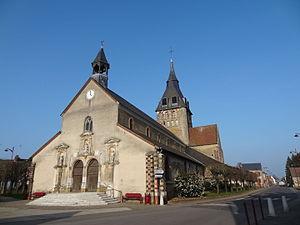
Photo de la ville de Breteuil